Holnon

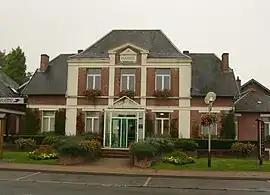
Town hall

Holnon is a commune in the Aisne department, Hauts-de-France, northern France.